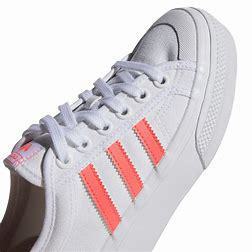
Brand: Adidas
Model: Nizza Platform